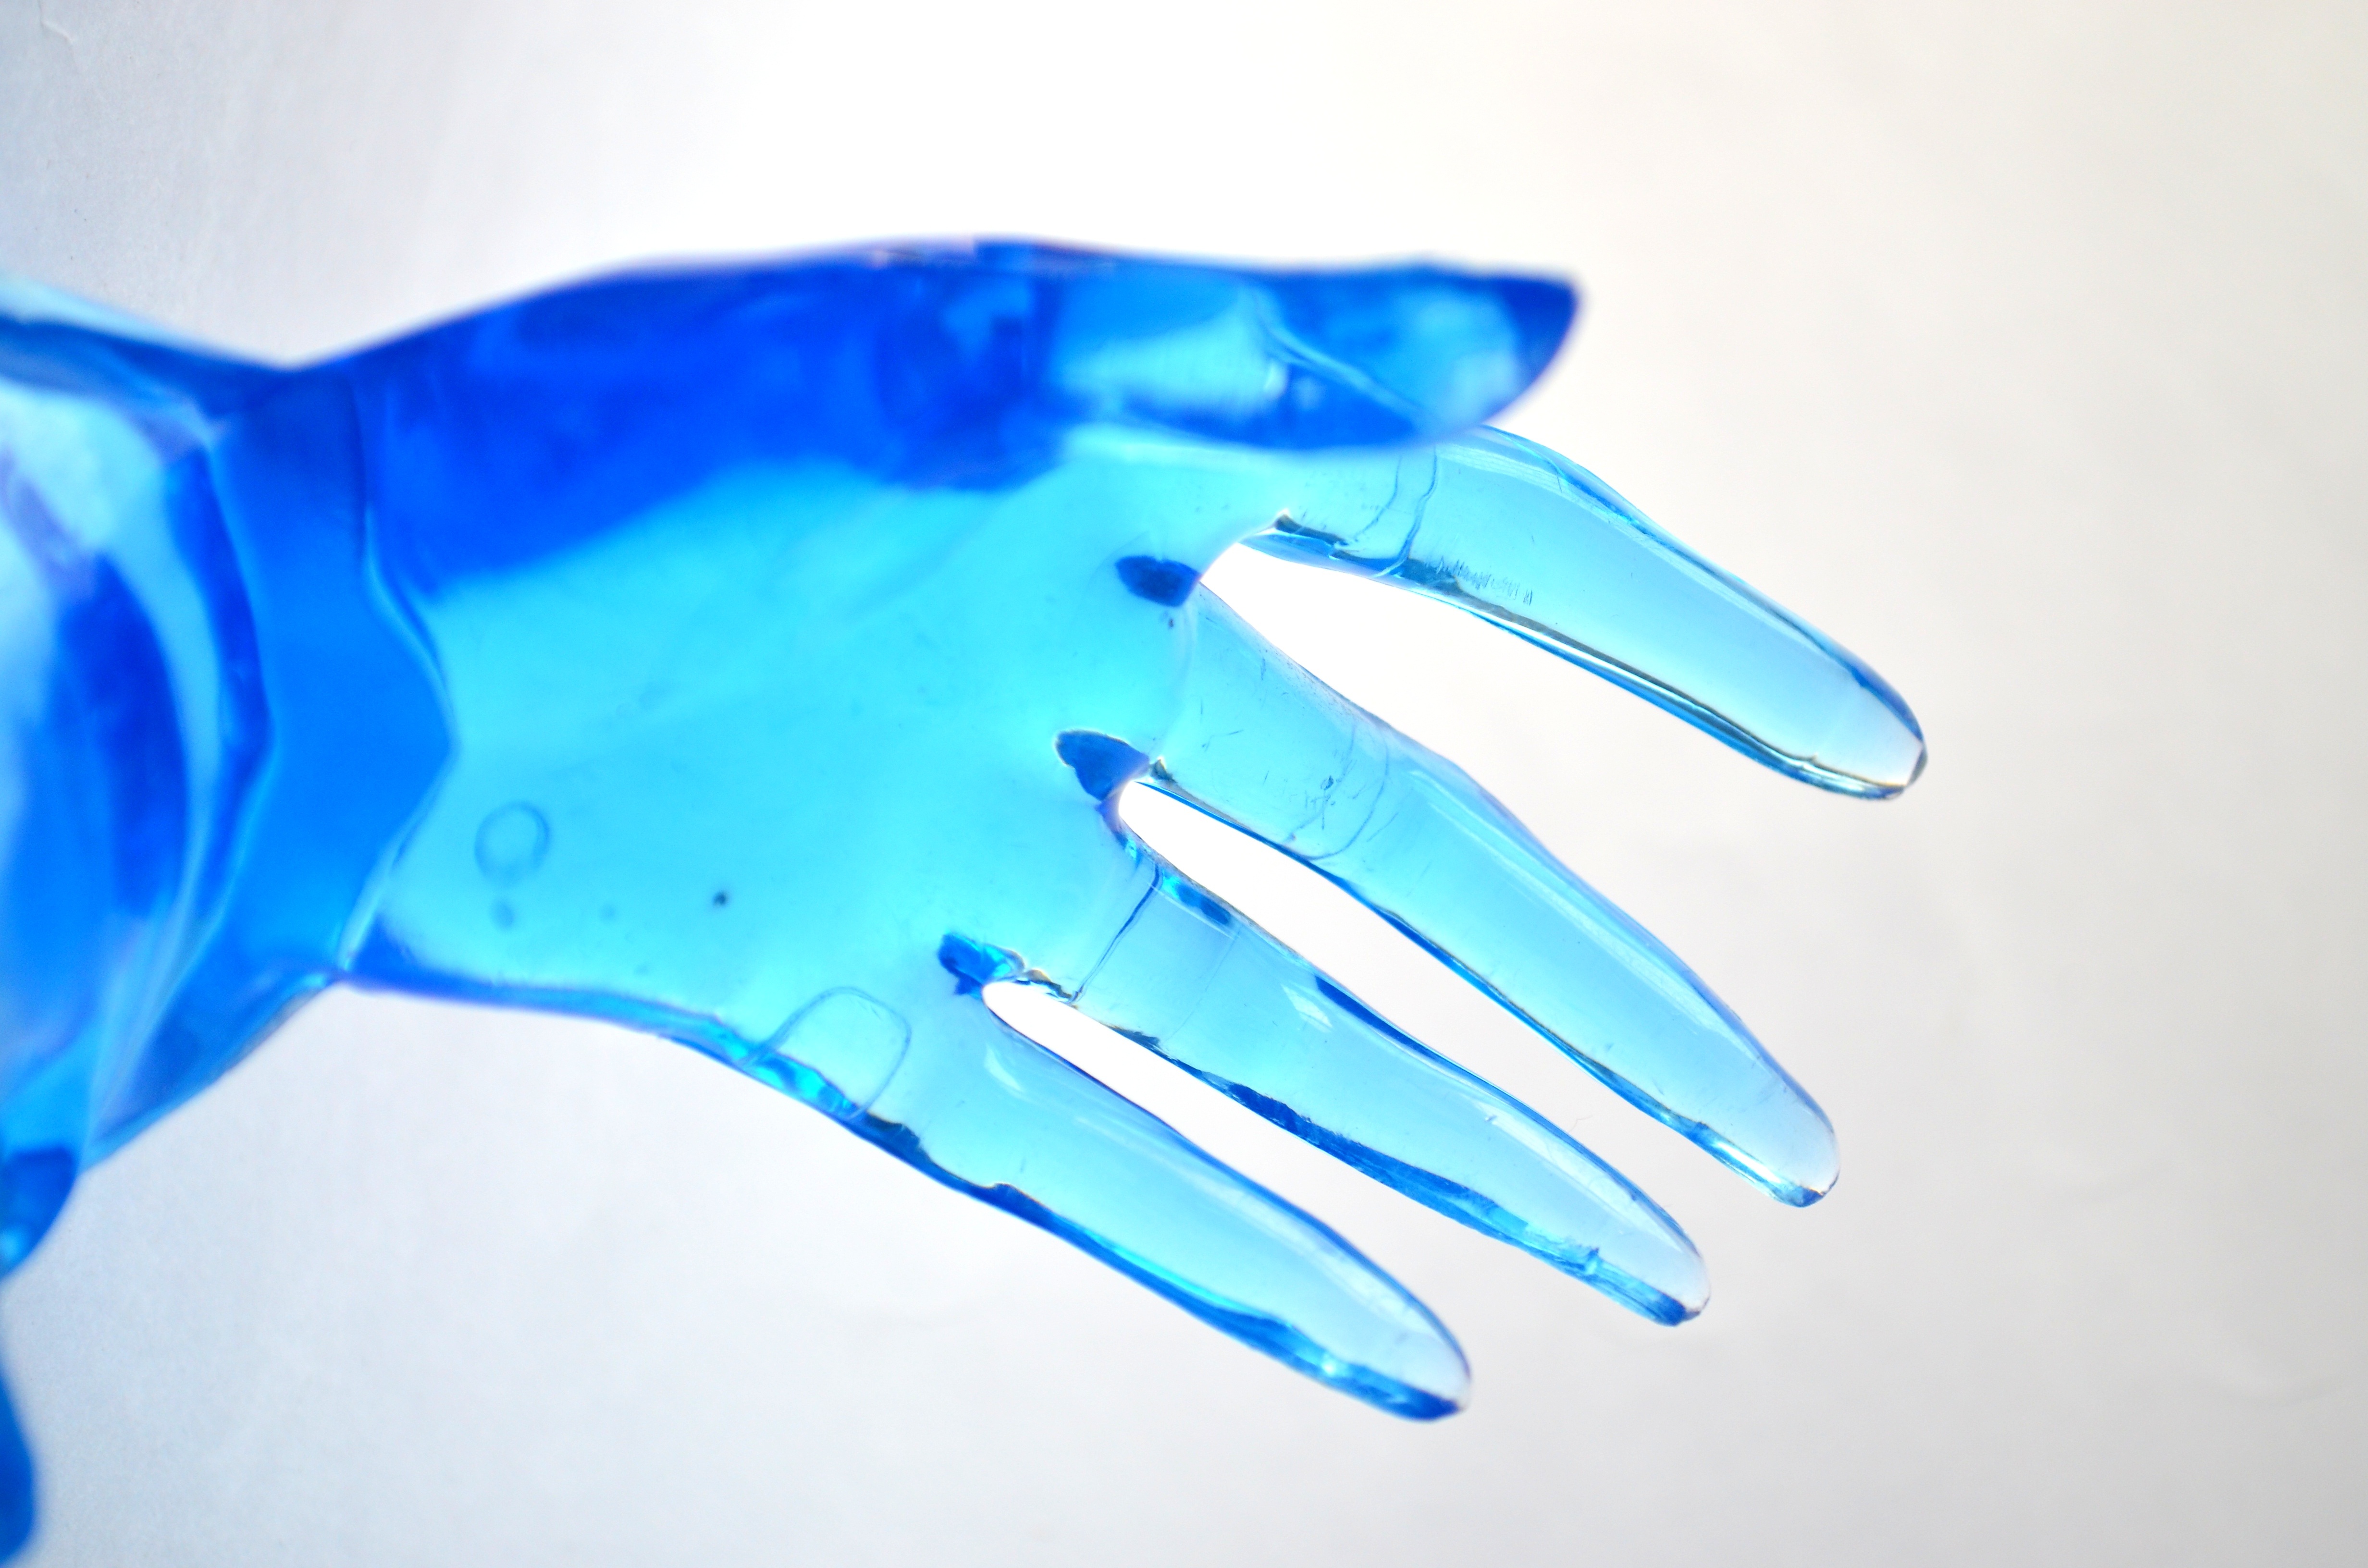
hand, plastic, model, finger, blue, nail, fingers, cobalt blue, fashion accessory